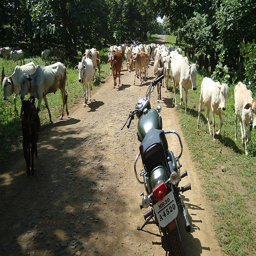
A motorcycle that is standing in the dirt next to animals.
A motorcycle is parked on a dirt road and a herd of goats are walking around it.
there are many cows that are coming up the road
A motorcycle is parked on a road with a herd of goats walking by.
A motorcycle and cattle on a dirt road.